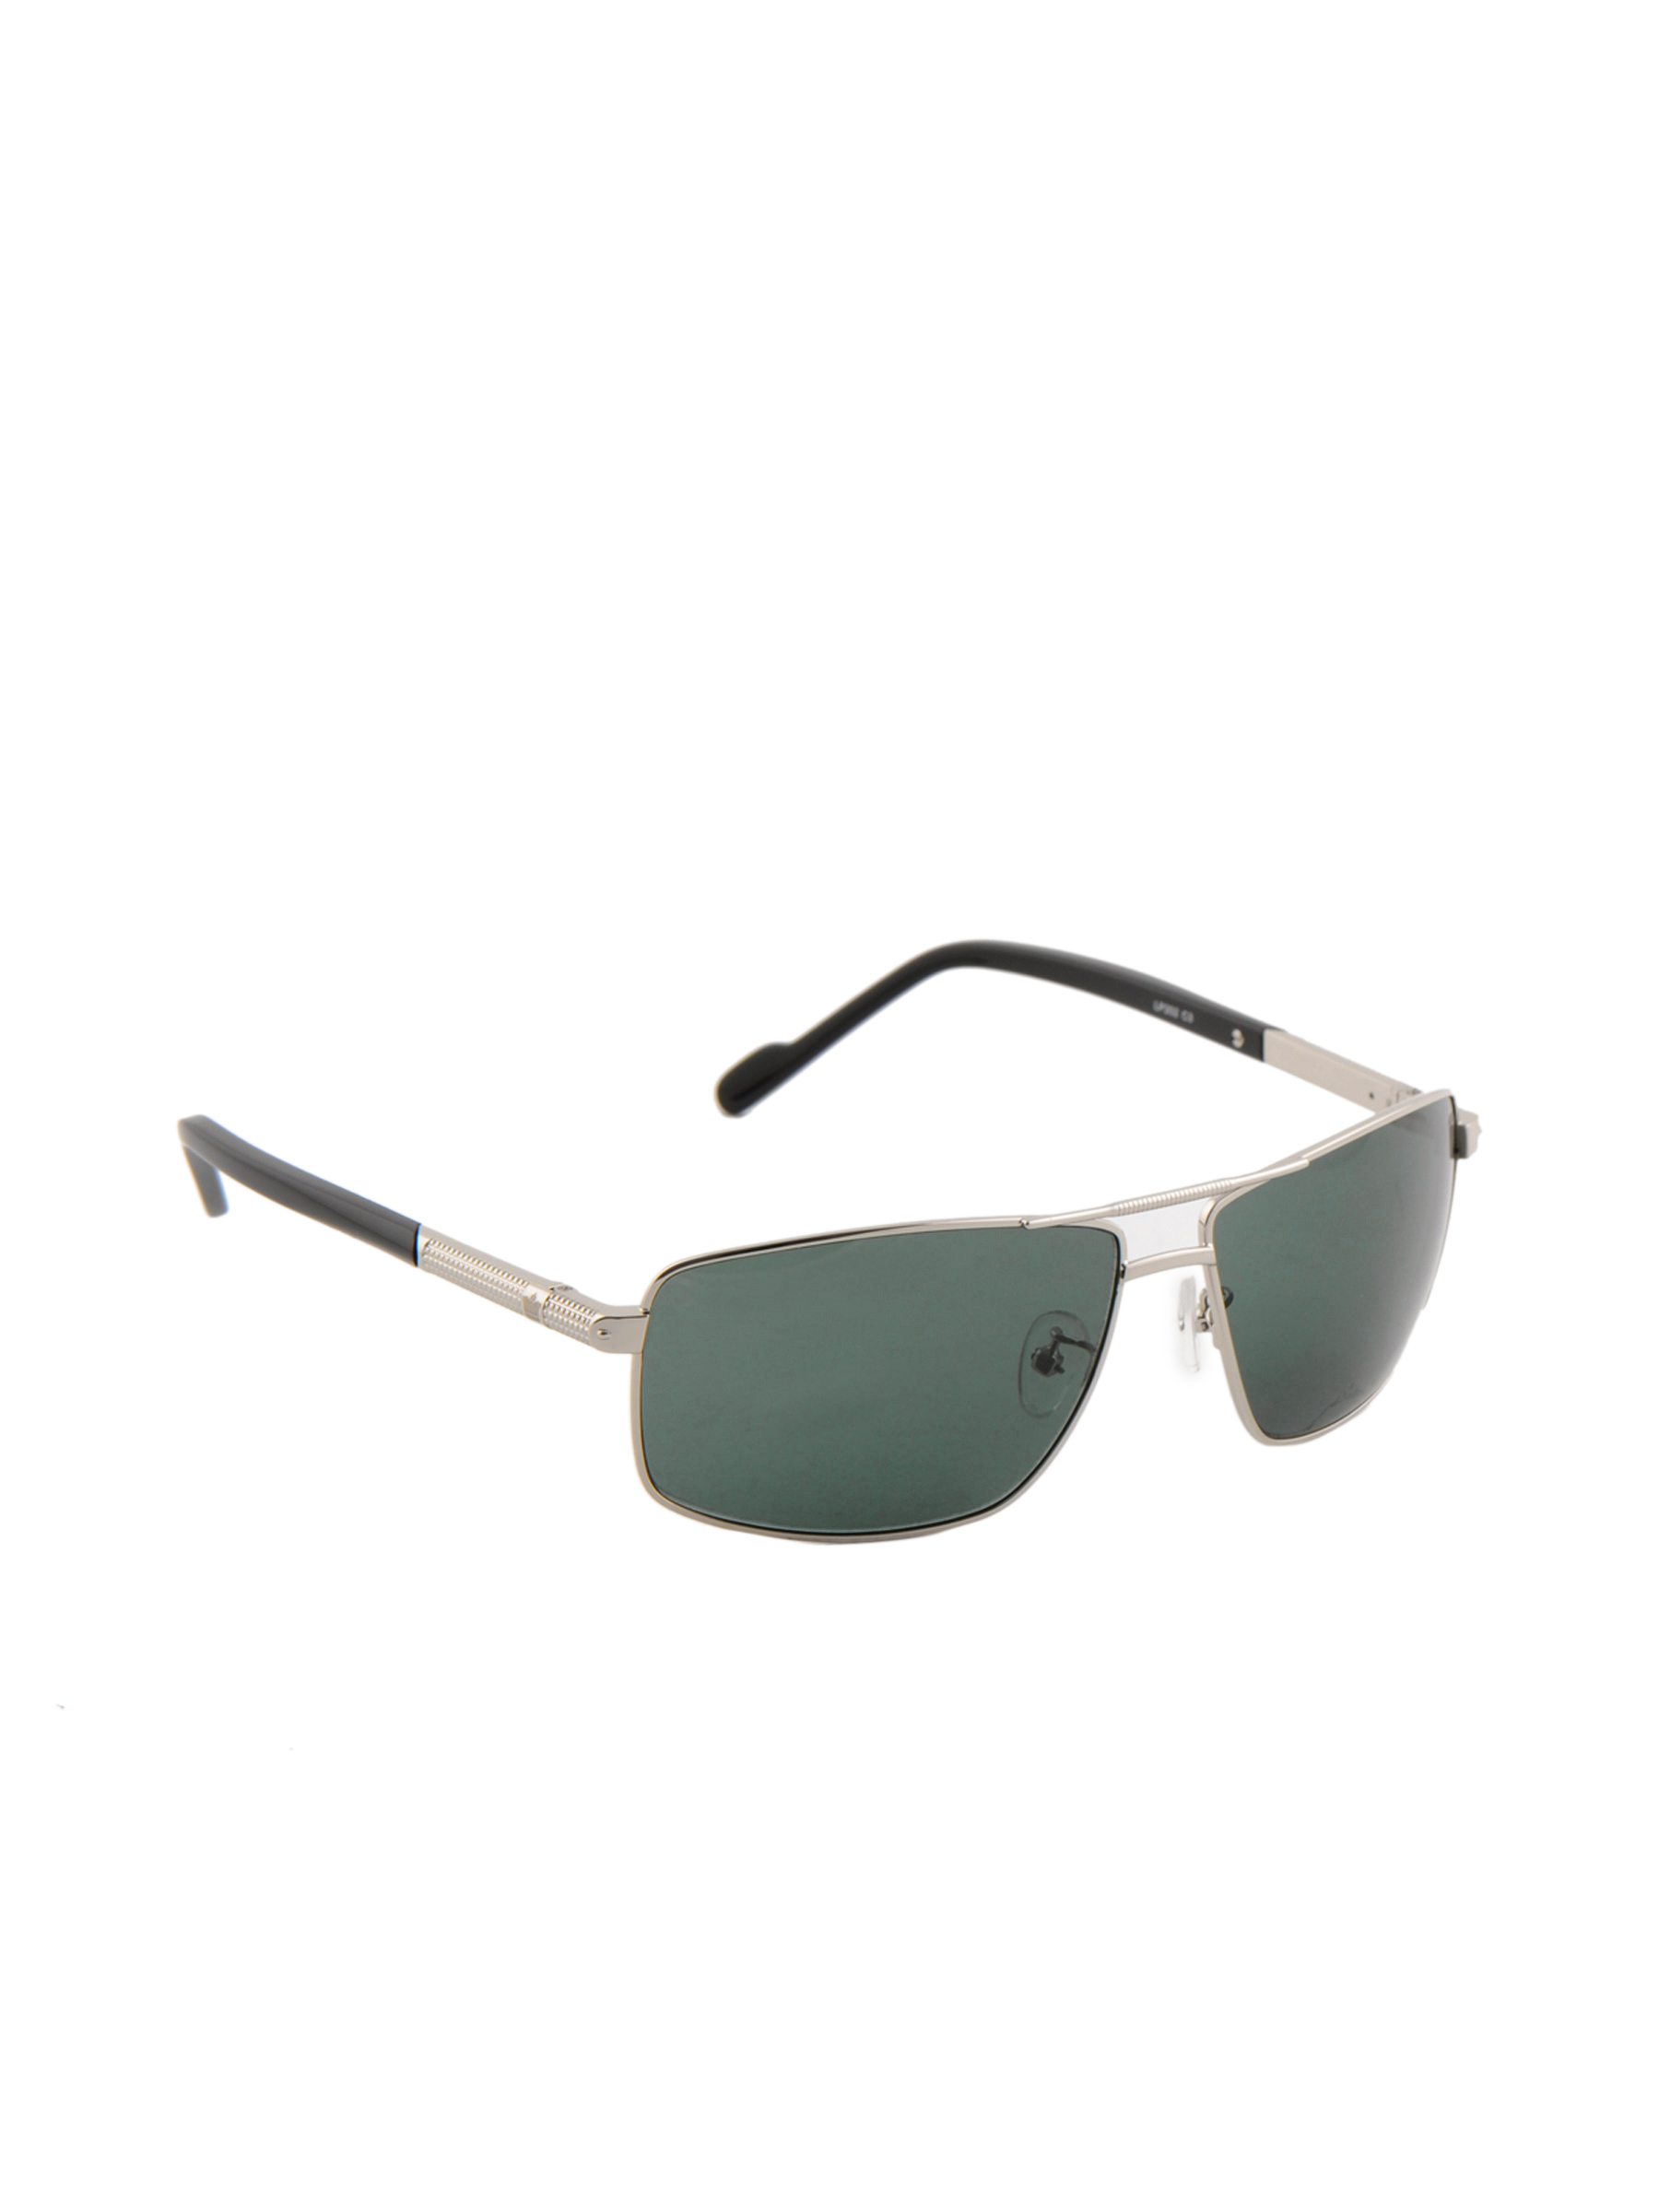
Louis Philippe Men Sunglasses LP202-C2
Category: Accessories / Eyewear / Sunglasses
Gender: Men
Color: Black
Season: Winter 2016
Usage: Casual